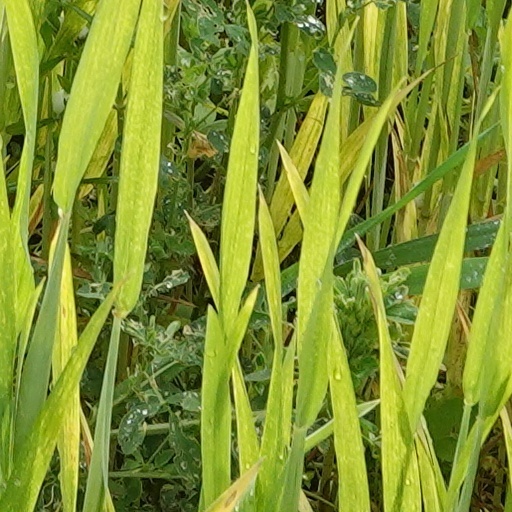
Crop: wheat